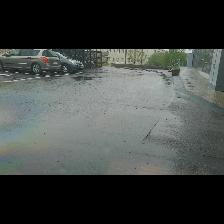
Label: NonHuman